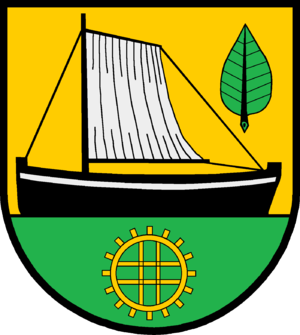
Buchhorst
Coat of arms of Buchhorst
Buchhorst er en kommune i det nordlige Tyskland, beliggende i Amt Lütau i den sydøstlige del af Kreis Herzogtum Lauenburg. Kreis Herzogtum Lauenburg ligger i delstaten Slesvig-Holsten.